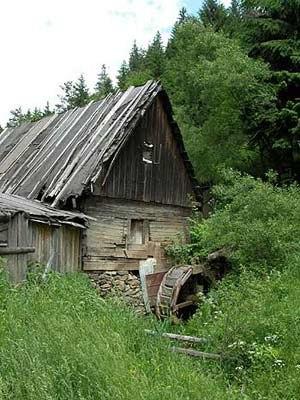
Bistra est un village roumain, situé dans le nord-ouest du județ d'Alba, sur le cours moyen de la rivière d'Arieș, en Transylvanie. Bistra est le chef-lieu de la commune portant même nom.